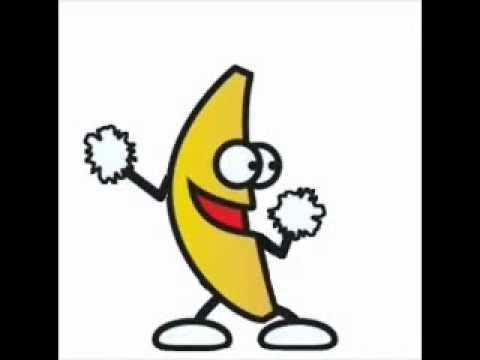
Label: Banana